History of Vancouver

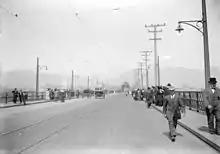
Connaught Bridge shortly after its completion in 1911. The rise of automobiles led to the construction of new bridges that could accommodate vehicles over False Creek.

The Port of Vancouver became internationally significant as a result of its key position in the All-Red Route, which spanned the global trade network of the British Empire, with the combined steamship and railway of the CPR shortening shipping times from the Orient to London drastically, with the new city becoming a node for major speculative investment by British and German capital. The completion of the Panama Canal initially reduced Vancouver's shipping traffic by becoming the new preferred route from Asia to Europe, however reduced freight rates in the 1920s made it viable to ship even Europe-bound prairie grain west through Vancouver in addition to grains that already shipped to parts of Asia.